Flintridge Sacred Heart Academy

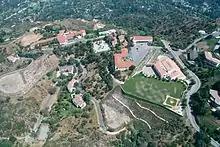
An aerial view of the FSHA campus, from the Student Activities Center and Crane Field on the right to the Administration Building and convent on the left.

FSHA’s 41-acre campus was originally the site of the Flintridge Hotel, which was designed and built by architect Myron Hunt in 1926 atop the San Rafael Hills, at the direction of Frank Putnam Flint, a United States senator from what was then called La Cañada. Flint owned the land on which the hotel was built and commissioned Hunt, due to his expertise in designing in the Mediterranean Revival and Spanish Colonial Revival architecture styles. The Flintridge Hotel, soon acquired by Bowman-Biltmore Hotels, was then renamed the Flintridge Biltmore Hotel. It included a large main building with a dining room, lounge and patio, in addition to six smaller cottages meant to house whole families. The grounds also included a pool, tennis courts, golf course, archery range and several large lawn areas. The business failed as the Great Depression continued, and the hotel was closed and sold in 1931.